Noma (disease)

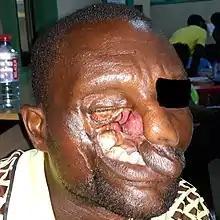
Severe facial disfigurement resulting from gangrenous stomatitis (cancrum oris)

Initially, there may be a small ulcer in the mouth which progresses into necrotizing gingivitis – painful bleeding of the gums and inter-dental papillae. This is followed by a rapid spread of the infection resulting in more general inflammation of the mouth and lips, facial edema, and foul breath. If untreated, within a few days the necrotizing infection progresses into the facial muscles, the skin, and the upper and lower jaw resulting in tissue destruction and sloughing. Many patients die due to sepsis; survivors are left with permanent scarring and disfigurement.